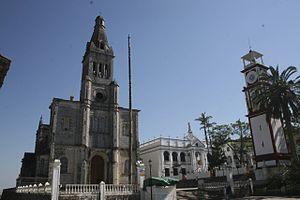
Selon le site officiel du Secrétariat du Tourisme, en juin 2019 le Mexique comptait 121 pueblos mágicos répartis dans 31 états de la fédération.